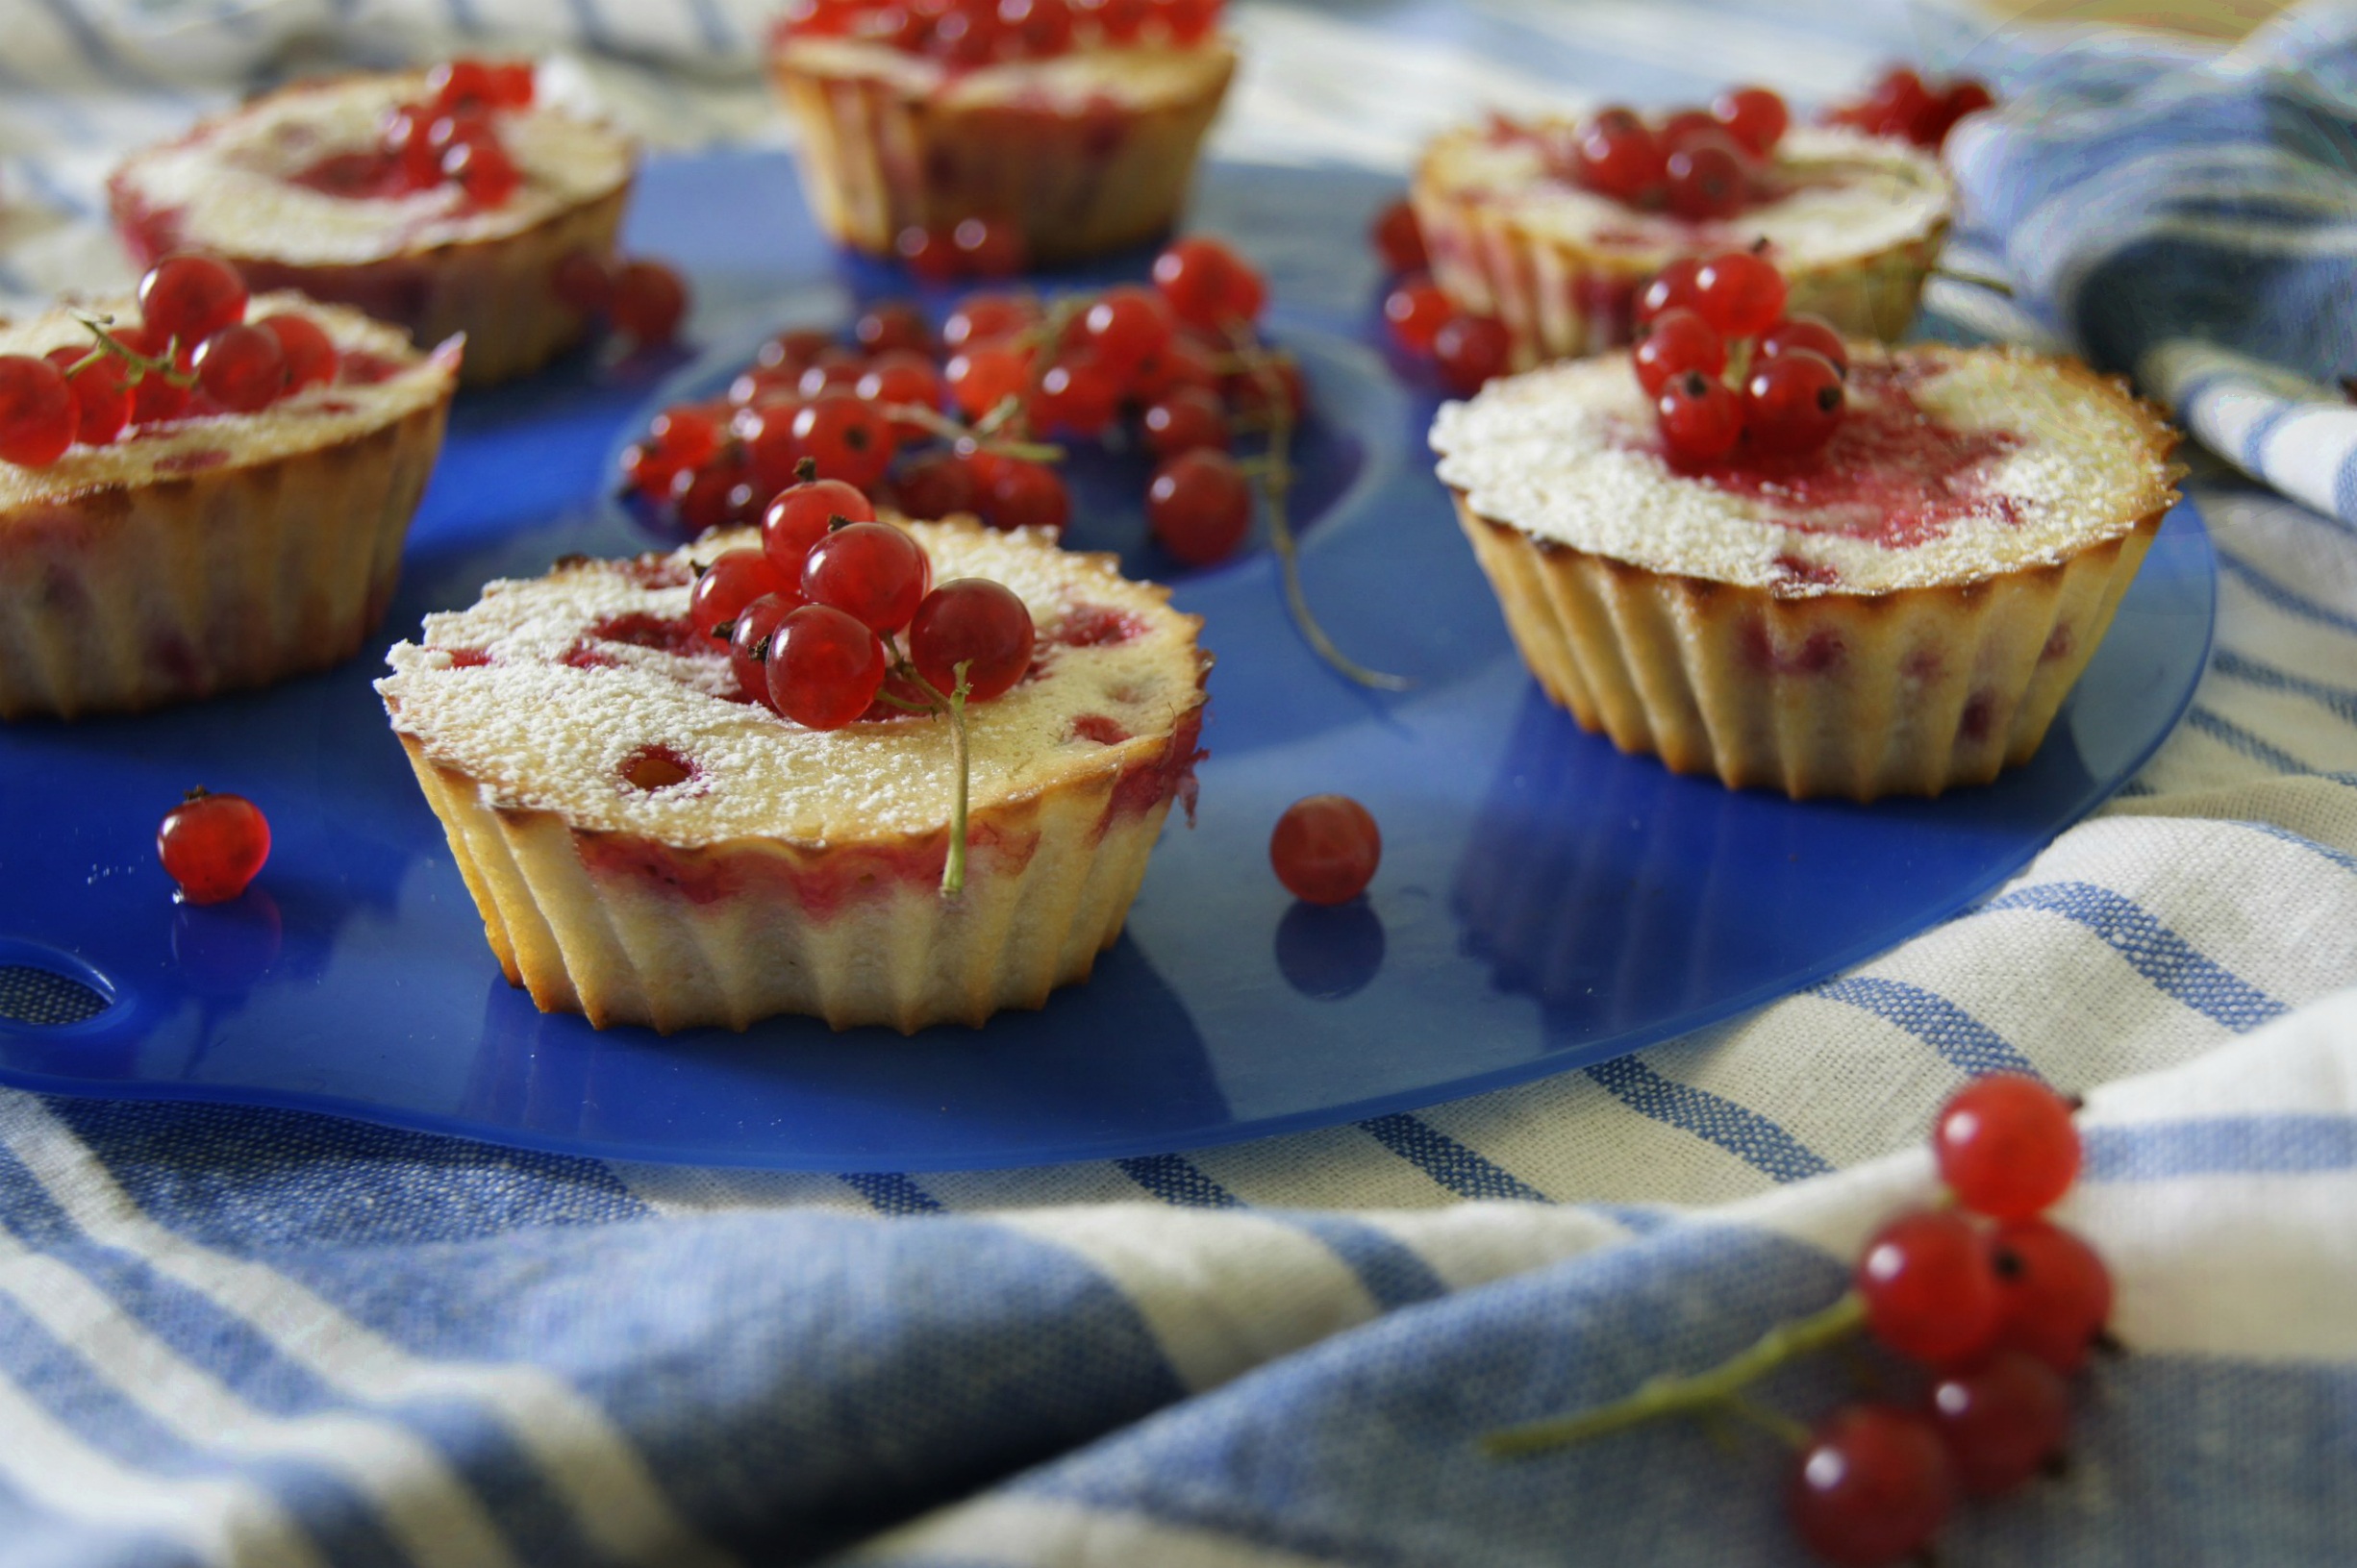
raspberry, fruit, berry, sweet, dish, food, cooking, produce, kitchen, breakfast, baking, dessert, delicious, cake, strawberry, muffin, bake, sweets, nutrition, beige, oven, strawberries, cupcakes, fragrant, taste, confectionery, baked goods, cakes, flavor, buns, red currant, paste products